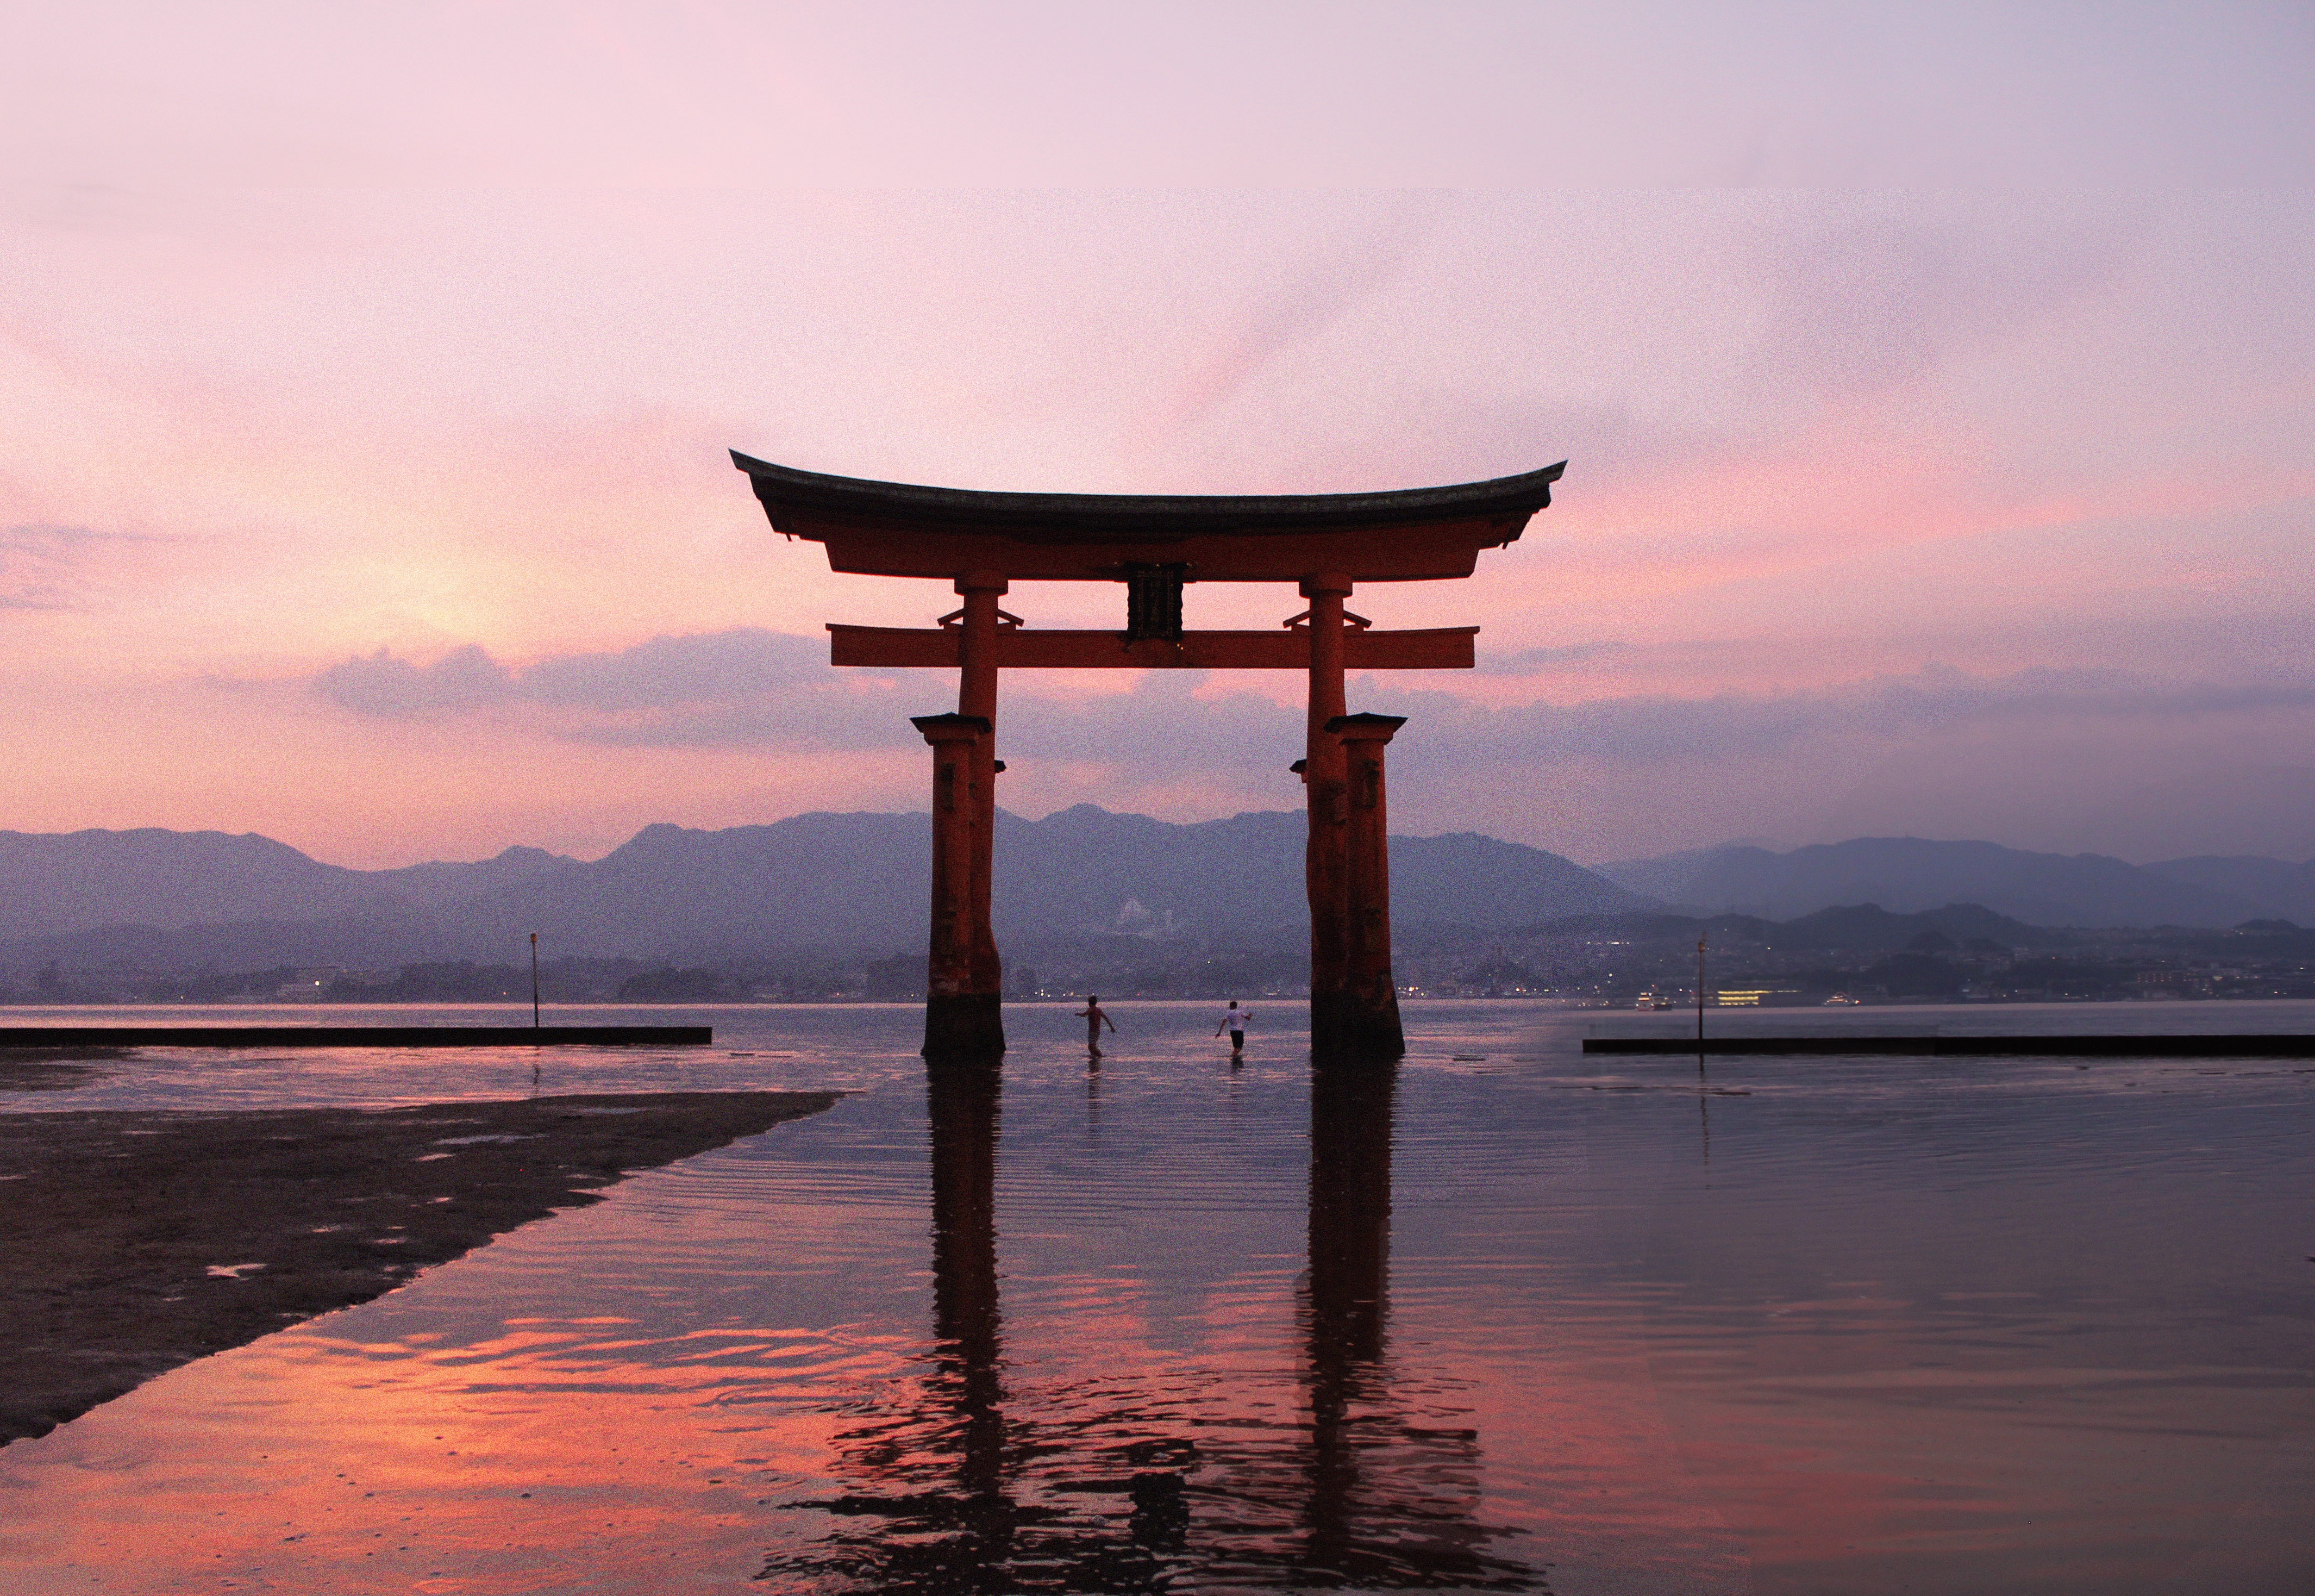
beach, sea, coast, ocean, horizon, cloud, sky, sun, sunrise, sunset, sunlight, morning, shore, wave, dawn, pier, dusk, evening, reflection, tower, bay, torii, atmospheric phenomenon